Cultural property radiography

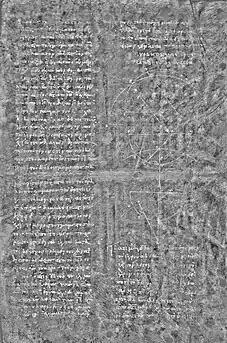
Images of the Archimedes Palimpsest were taken under various lighting conditions to uncover gaps and alterations to the text.

X-rays can provide a better picture of plaster casts and other works that rely on internal supports. However, size and mobility can often affect whether or not radiography is an option for sculptural works. X-rays can also identify cracks and previous repairs to glass and ceramic materials, which is important for assessing the condition. This information can also reveal details about the manufacturing process, which may be instrumental in providing establishing place of manufacture, and possibly also reveal inherent vices that are not visible to the naked eye. Jewelry and other objects with inlaid pieces have been X-rayed to reveal more about their structure.